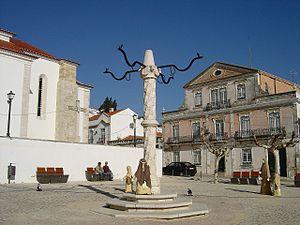
Cette liste non exhaustive recense les piloris encore visibles au Portugal.